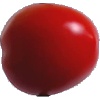
Label: Tomato 4